Tony Bruno

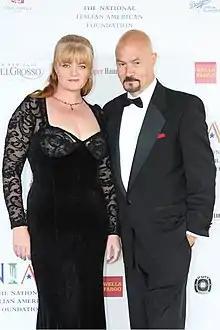
Bruno and Robin Austin at an event for the National Italian American Foundation in 2010

Anthony Joseph Bruno (born June 13, 1952) is an American sports talk radio host. He has worked for national American sports broadcasters including ESPN Radio, Fox Sports Radio, Premiere, and Sporting News Radio.